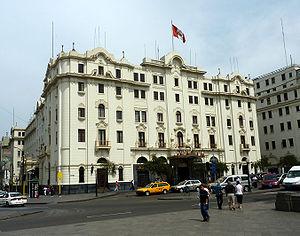
Le Gran Hotel Bolívar, est un hôtel historique situé sur la Plaza San Martín à Lima, au Pérou. Œuvre de l’architecte péruvien Rafael Marquina y Bueno, il est construit en 1924. Ce fut le premier grand hôtel moderne construit à Lima.